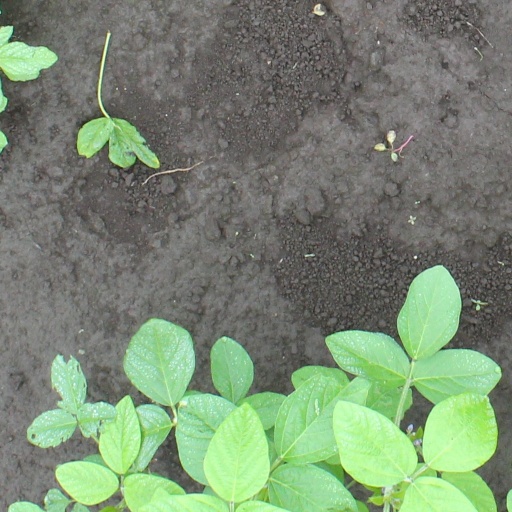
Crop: soybean